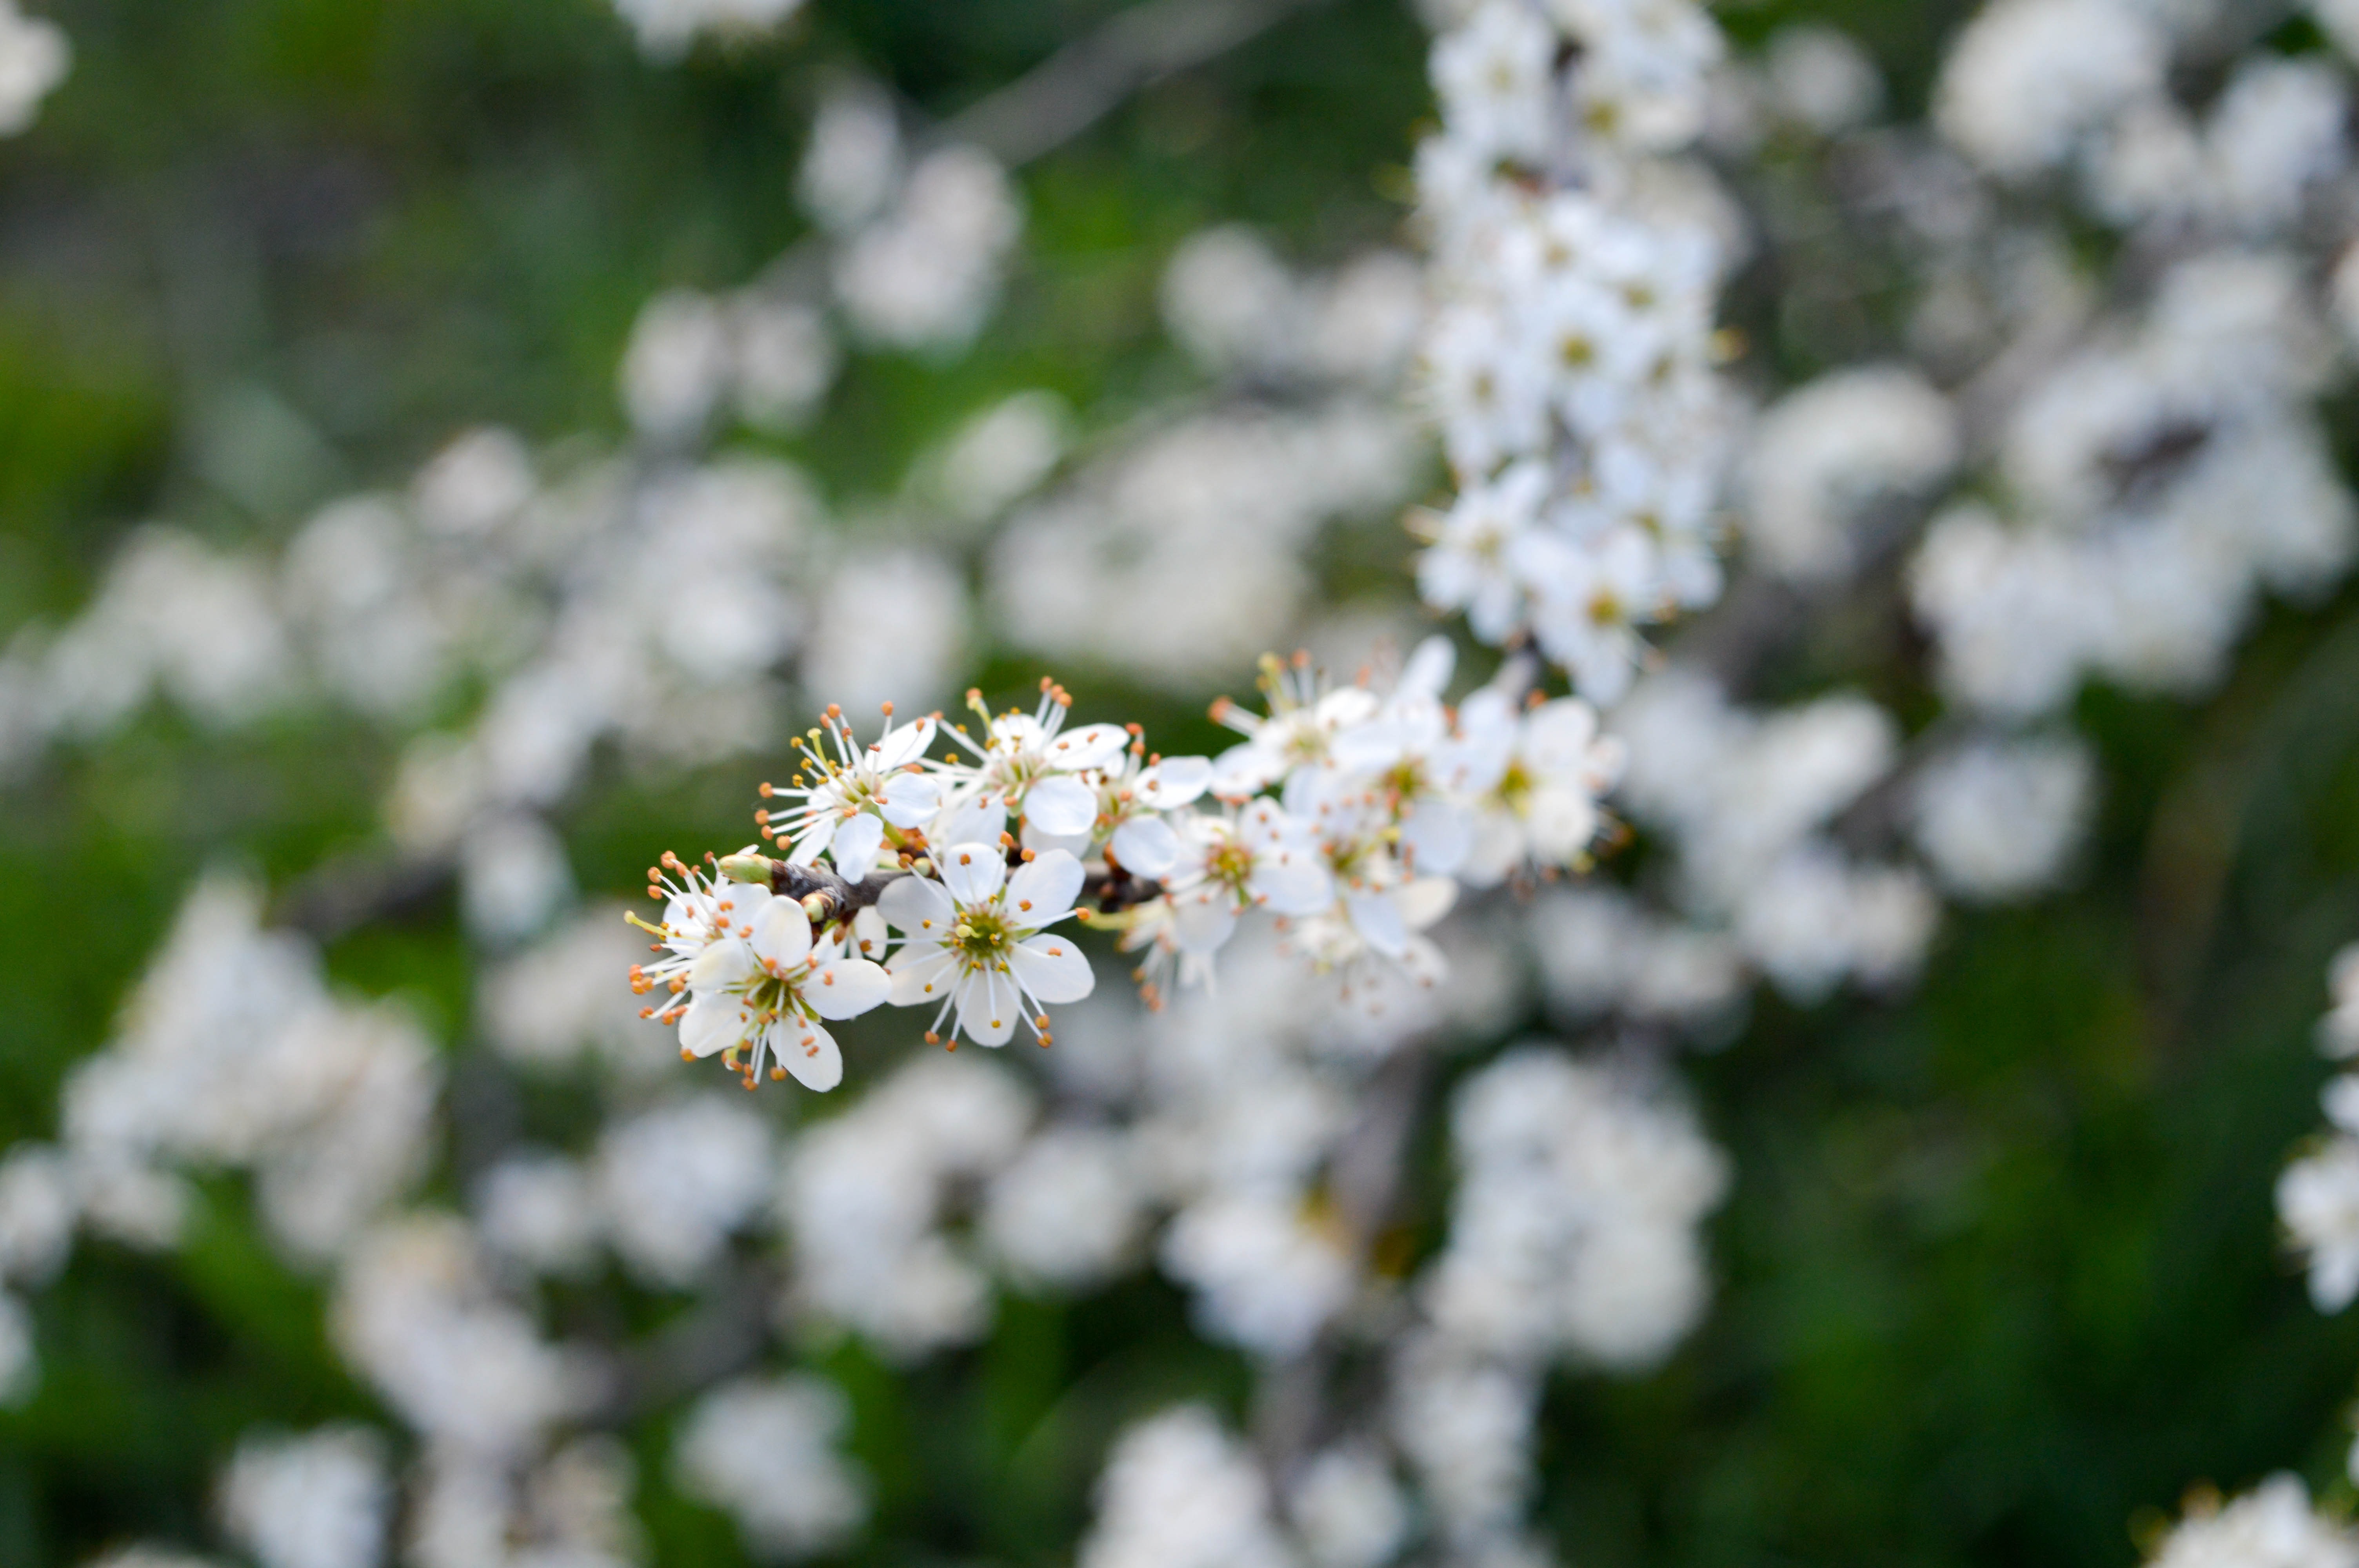
nature, branch, blossom, plant, flower, spring, green, produce, botany, flora, wildflower, shrub, hungary, macro photography, flowering plant, land plant, sloe